David Hudson (pioneer)

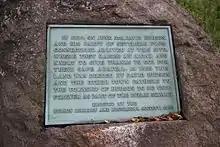
A 1960 plaque dedicated to David Hudson and his party by the Hudson Library and Historical Society, marking a plot of land that was set aside in 1805 to be used as a public square.

After establishing Hudson Township, Hudson played a significant part in the buying, selling and farming of land in his and neighboring towns. By 1808, he owned a total of of land in Hudson and Chester Townships. On this land Hudson grew hay, potatoes, corn and wheat, and managed hogs, oxen, cows, sheep and horses. He also provided accommodations for visitors to the town. Hudson was party to about 200 financial transactions, making him a prominent figure in the area. During this period, it was typical for employers to pay employees partially in whiskey. Hudson broke this tradition by declining to pay his workers with alcohol, to their disgruntlement. (At the time, use of alcohol was viewed much more negatively than it has been since the 1933 failure of Prohibition in the United States. Many called for it to be outlawed. To not pay with liquor would have been seen as progressive.)